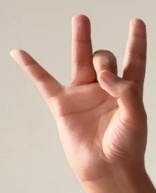
ASL sign: 8